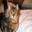
Label: cat